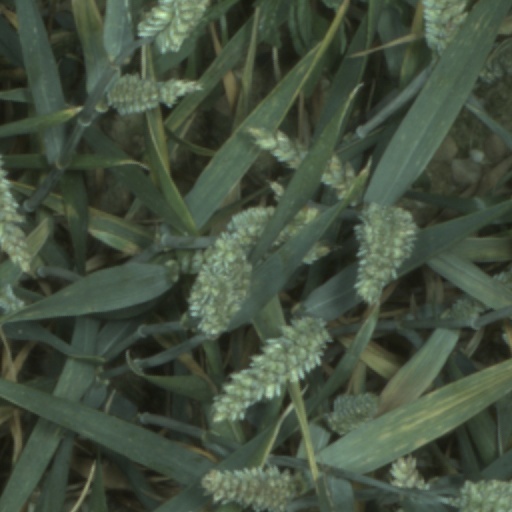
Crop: wheat